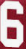
Number: 6